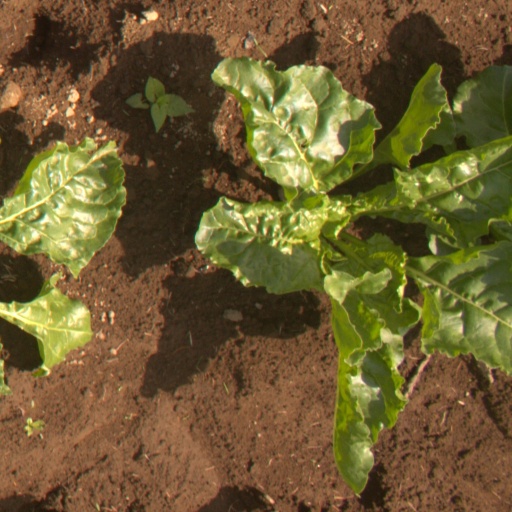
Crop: sugar beet